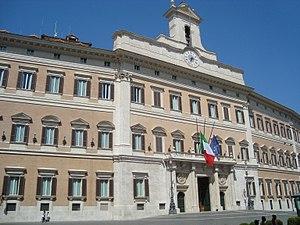
Rome /ʁɔm/ est la capitale de l'Italie. Située au centre-ouest de la péninsule italienne, près de la mer Tyrrhénienne, elle est également la capitale de la région du Latium, et fut celle de l'Empire romain durant 357 ans. En 2019, elle compte 2 844 395 habitants établis sur 1 285 km², ce qui fait d'elle la commune la plus peuplée d'Italie et la troisième plus étendue d'Europe après Moscou et Londres. Son aire urbaine recense 4 356 403 habitants en 2016. Elle présente en outre la particularité de contenir un État enclavé dans son territoire : la cité-État du Vatican, dont le pape est le souverain. C'est le seul exemple existant d'un État à l'intérieur d'une ville.